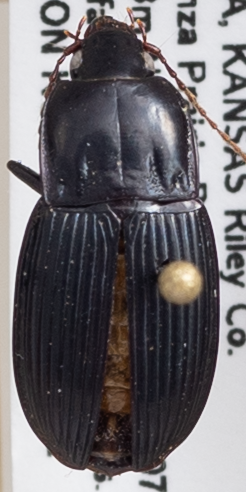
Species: Pterostichus permundus
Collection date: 2019-09-11
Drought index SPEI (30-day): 1.498
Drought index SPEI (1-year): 1.69
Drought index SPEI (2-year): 1.029